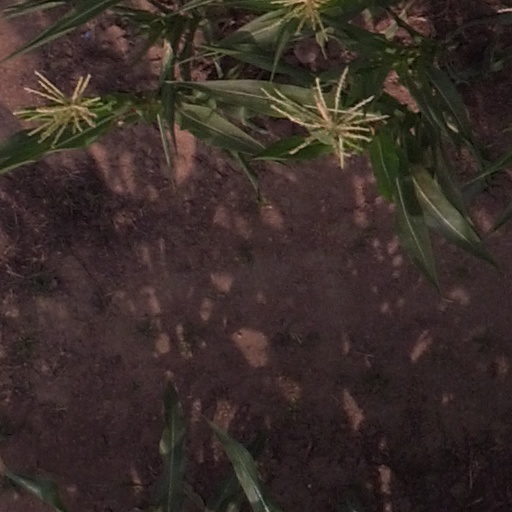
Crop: maize; corn